Helicopter Combat Support Squadron Seven

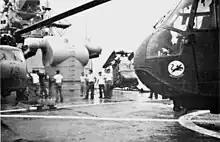
HC-7 helicopters on c.1969

16 January LT Clyde E. Lassen presented Congressional Medal of Honor by President Lyndon Johnson.